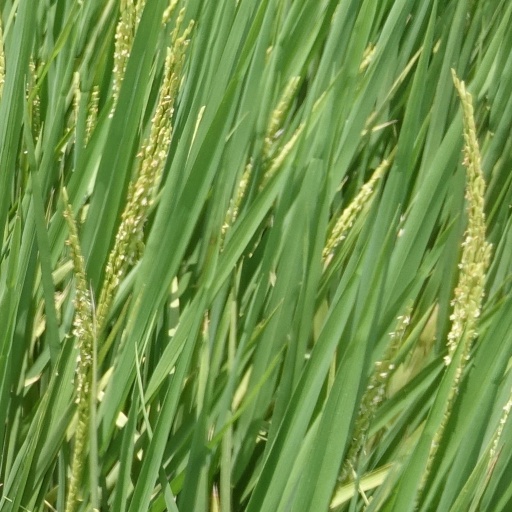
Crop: rice